Jack Morris (wrestler)

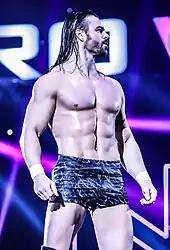

He soon started competing in various of the promotion signature pay-per-views. First of them was the Noah Grand Ship In Nagoya 2022 from 25 September where he teamed up with El Hijo del Dr. Wagner Jr. and Naomichi Marufuji to defeat Daiki Inaba, Masaaki Mochizuki and Masato Tanaka in a six-man tag team match. At Noah Ariake Triumph 2022 on 30 October he teamed up with Dante Leon to defeat Daiki Inaba and Yo-Hey. At Noah The Best 2022 on 23 November he defeated Inaba in singles competition. At Noah The New Year 2023 on 1 January Morris defeated Timothy Thatcher. He joined the "Good Looking Guys" unit and he teamed up with his stablemates Jake Lee and Anthony Greene for the first time at The Great Muta Final "Bye-Bye" on 22 January 2023, where they defeated Masa Kitamiya, Daiki Inaba and Yoshiki Inamura. On the first night of the Noah Star Navigation 2023 from 5 February Morris teamed up with Lee and Anthony again in a losing effort against Kaito Kiyomiya, Naomichi Marafuji and Takashi Sugiura. At Noah Great Voyage in Osaka 2023 on 12 February he unsuccessfully challenged Kaito Kiyomiya for the GHC Heavyweight Championship. At Keiji Muto Grand Final Pro-Wrestling "Last" Love on 21 February 2023, he teamed up with Lee and Anthony to defeat Sugiura-gun's Takashi Sugiura and Timothy Thatcher, and Satoshi Kojima. At Noah Great Voyage in Yokohama 2023 on 19 March, Morris teamed up with Anthony to defeat Naomichi Marufuji and El Hijo de Dr. Wagner Jr. in tag team action. This was the build up of a short-term feud between Morris and Wagner Jr. as he is expected to face the latter at Noah Green Journey in Sendai 2023 on 16 April for the GHC National Championship.